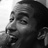
Emotion: happy